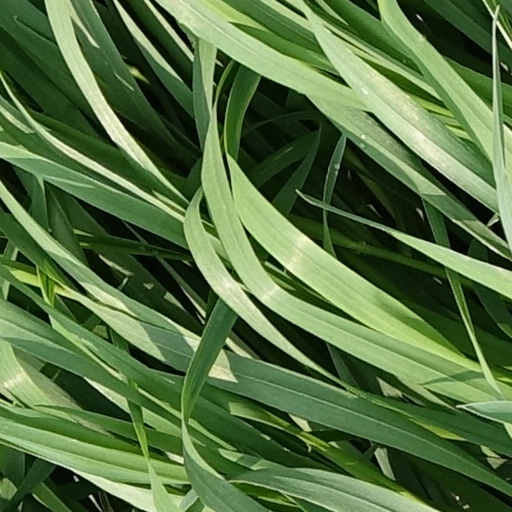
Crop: wheat